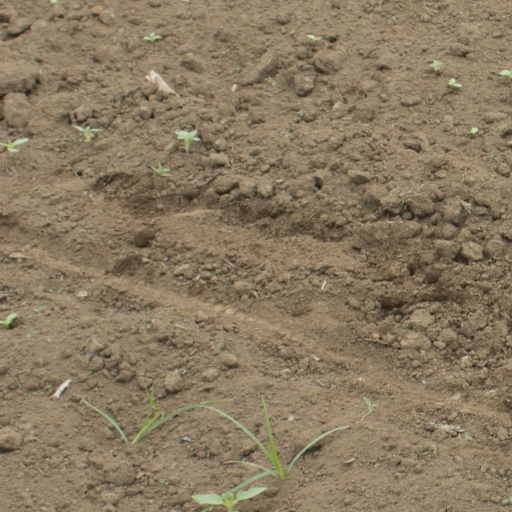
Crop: Jerusalem artichoke